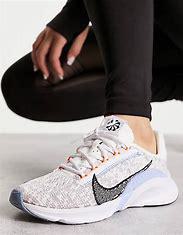
Brand: Nike
Model: Superrep Go